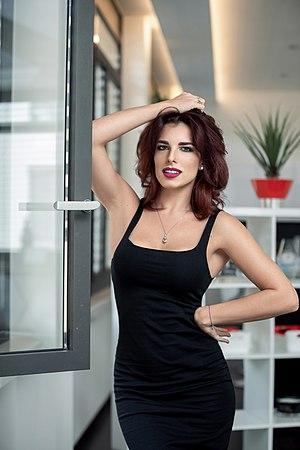
Olga Romanovska - de son vrai nom Olga Serhiinva Romanovska est née le 22 janvier 1986 à Mykolaïv en Ukraine. Elle a été membre du groupe pop russo-ukrainien "Nu Virgos" à partir d'avril 2006 mais l'a quitté en avril 2007 pour élever sa fille. Elle a été remplacée par Meseda Bagaudinova.